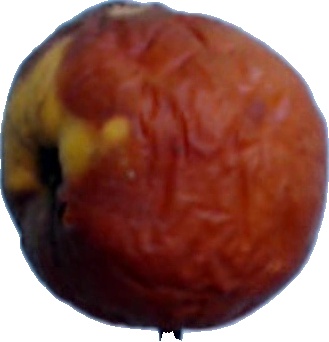
Label: apple_rotten_1